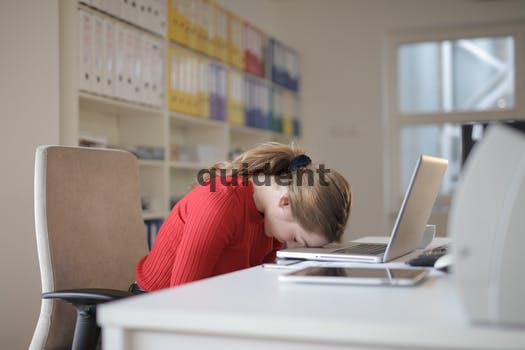
Label: Watermark